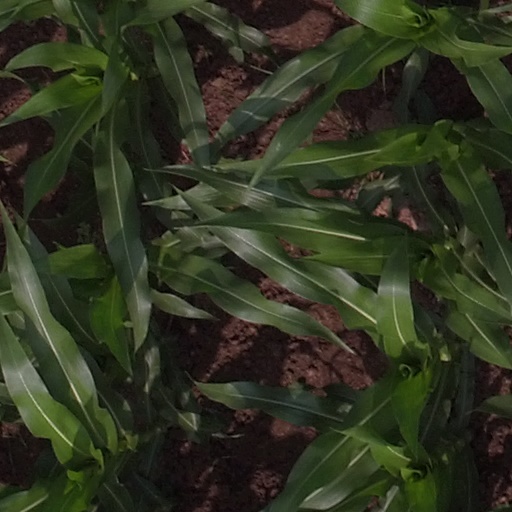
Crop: maize; corn